Shields formula

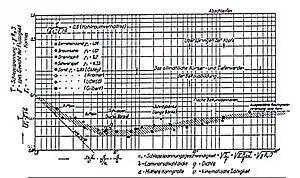
Original diagram of Shields, 1936

The Shields formula is a formula for the stability calculation of granular material (sand, gravel) in running water.